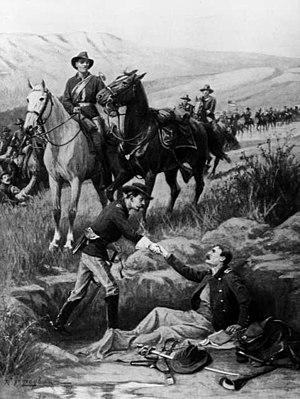
Louis Henry Carpenter est un brigadier-général de l'United States Army, récipiendaire de la Medal of Honor pour ses actions lors des guerres indiennes.
La bataille de Beecher Island est un engagement militaire qui opposa du 17 au 25 septembre 1868 plusieurs tribus amérindiennes à l'armée des États-Unis le long de la rivière Arikaree, près de l'actuelle ville de Wray dans le Colorado.